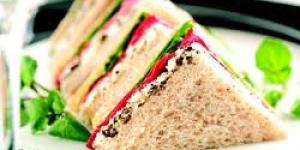
sandwich ingles de lechuga